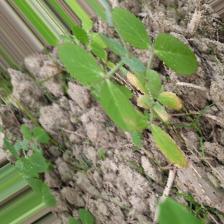
Label: Ascochyta blight